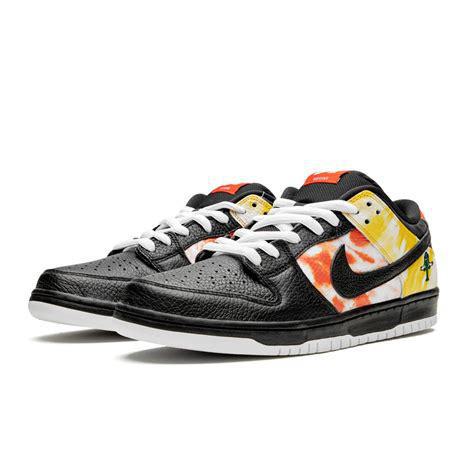
Brand: Nike
Model: SB Dunk